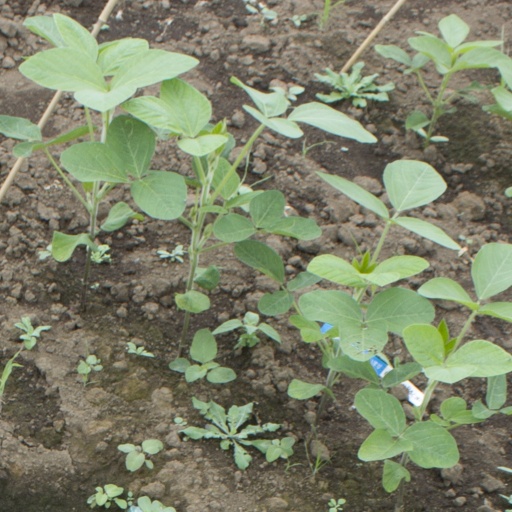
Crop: soybean